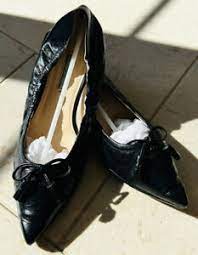
Label: Ballet Flat